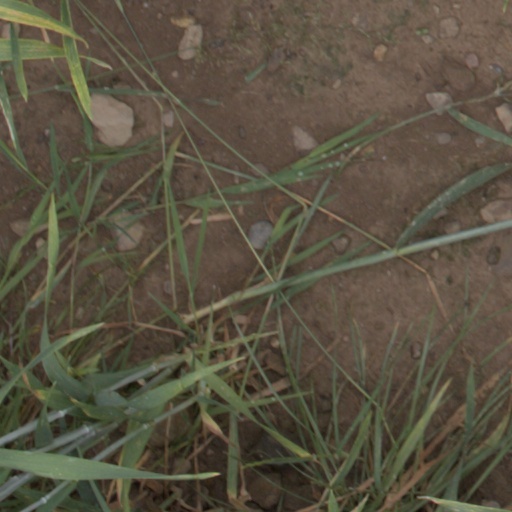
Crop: wheat